Macchi C.200 Saetta

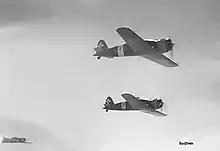
A formation of Macchi C.200s escorting bombers, probably on a mission to Malta and Tobruk.

During April 1941, the C.200s of the 374th "Squadriglia" became the first unit to be stationed on the North African mainland. Further units, including the 153rd "Gruppo" and the 157th "Gruppo", were stationed on the mainland as Allied air power in the region increased in capability and numbers, including aircraft such as the Hurricane and the P-40 Warhawk. According to Cattaneo, the C.200 performed well under the conditions of the desert climate, particularly due to its high structural strength and short takeoff run.